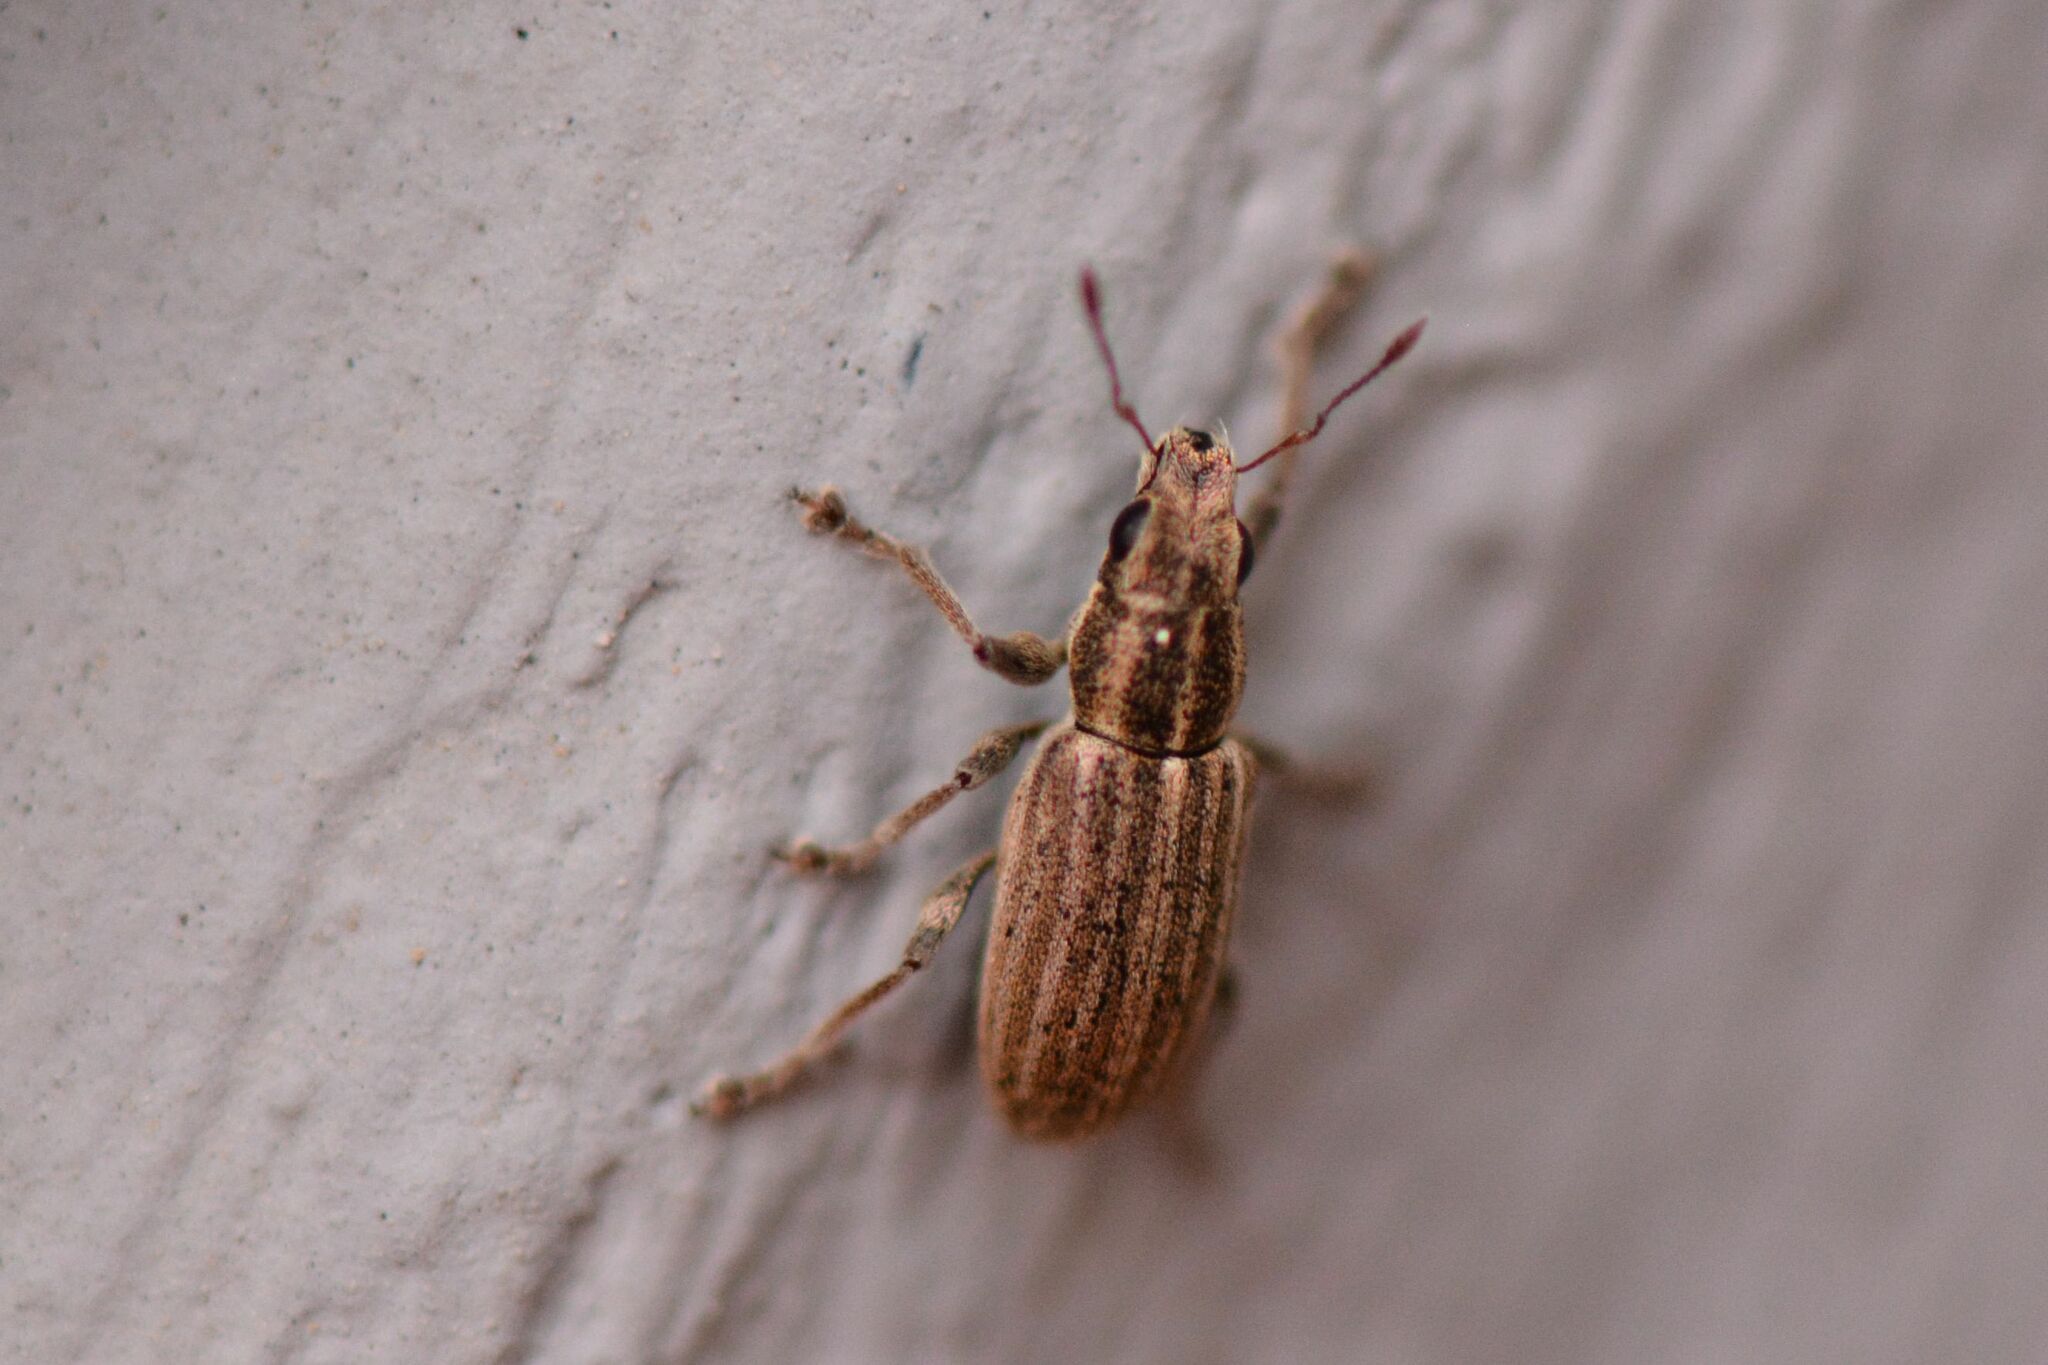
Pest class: pea_leaf_weevil